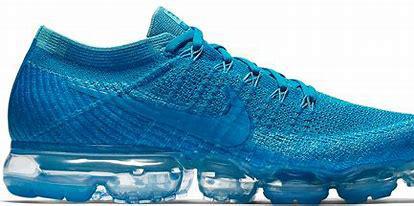
Brand: Nike
Model: Air Vapormax Flyknit 3